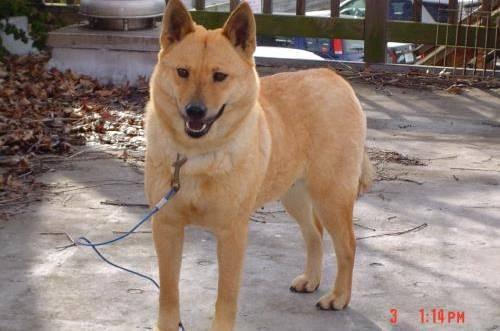
dog